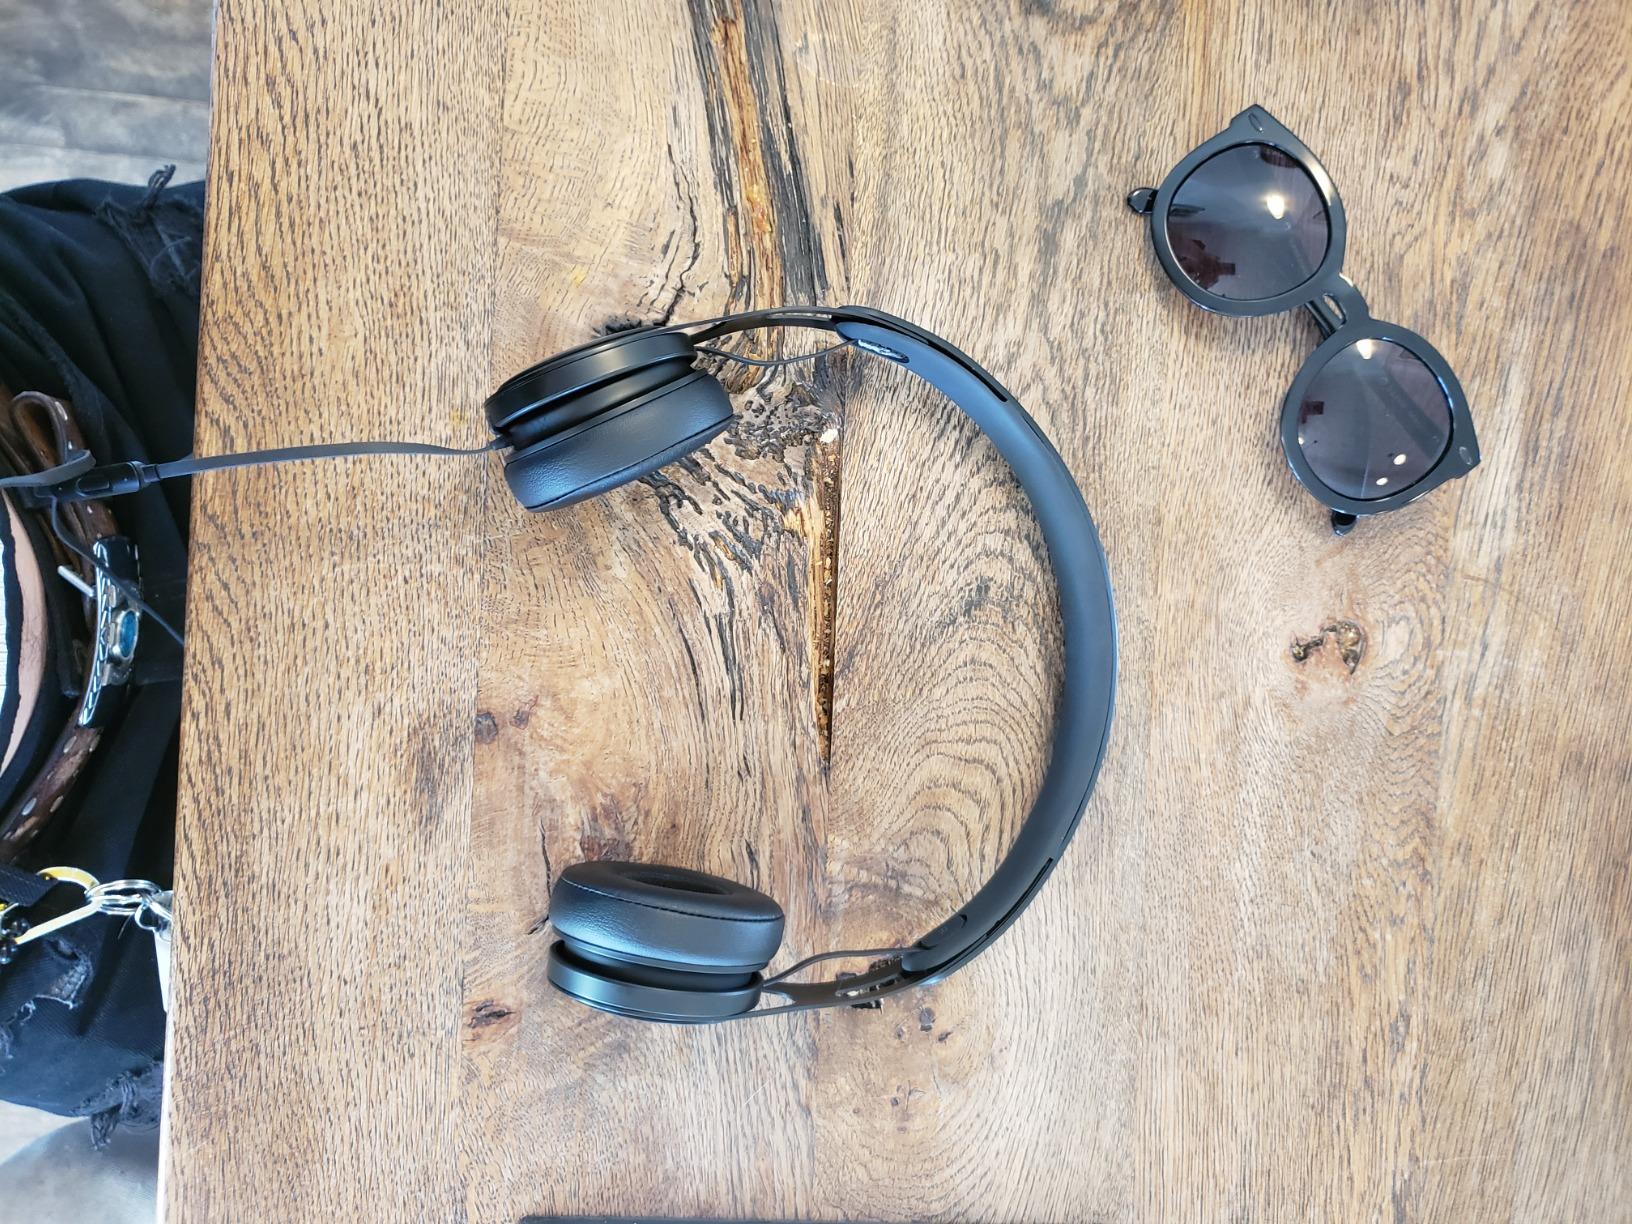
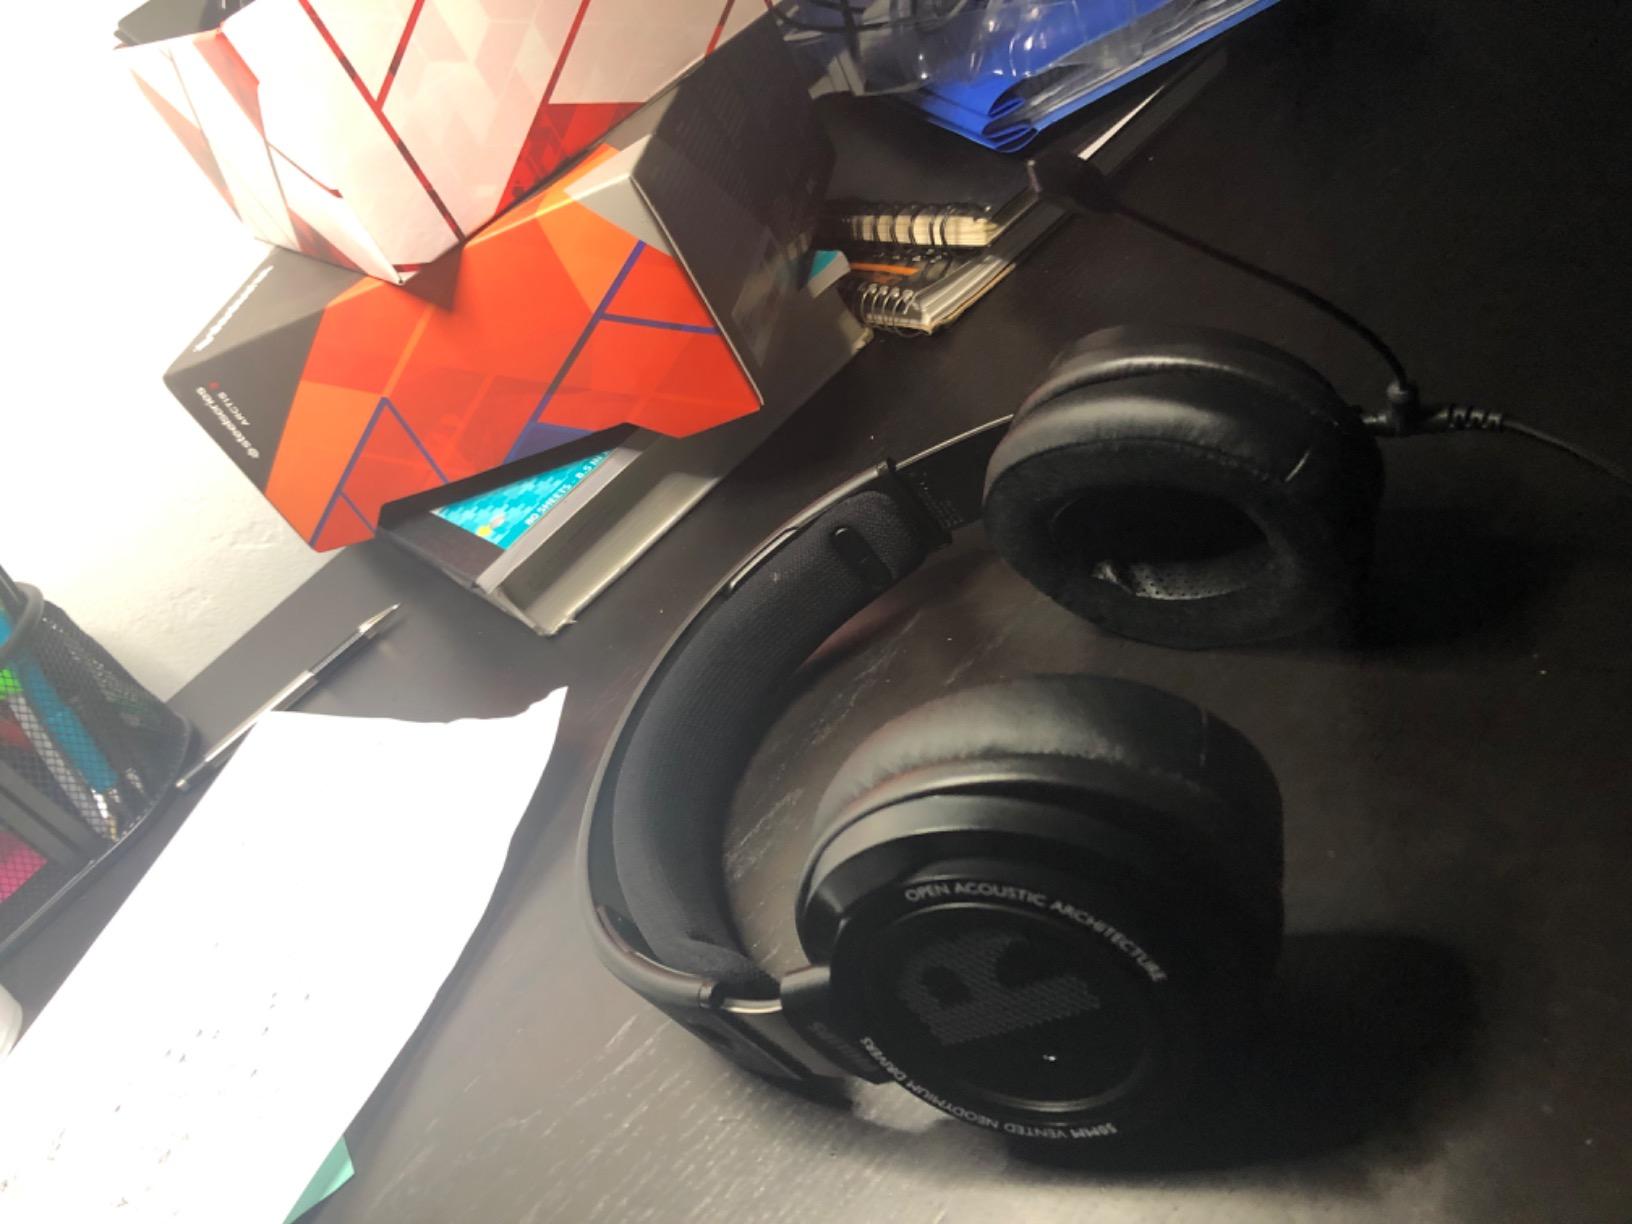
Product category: headphones
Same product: no